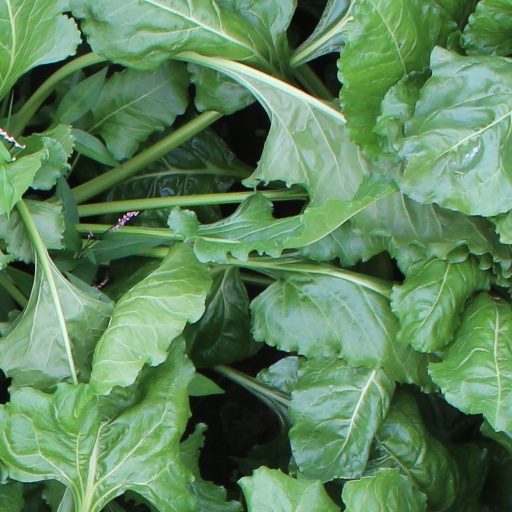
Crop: sugar beet